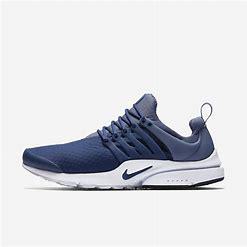
Brand: Nike
Model: Air Presto Essential